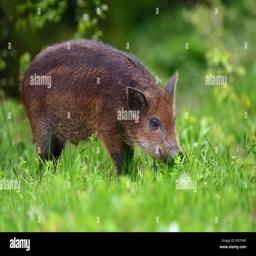
wild boar on the forest in springtime